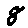
Label: 8